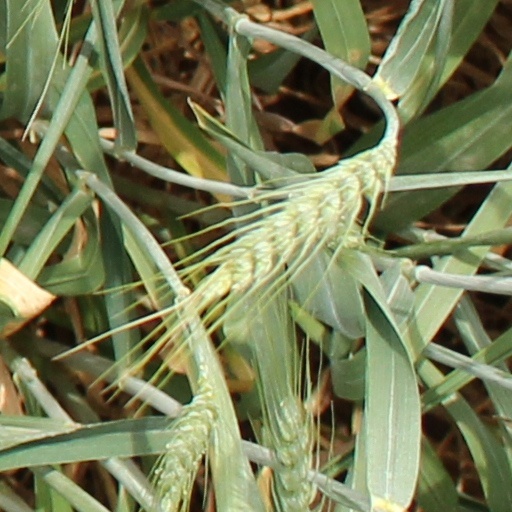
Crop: wheat